Dharma (1998 film)

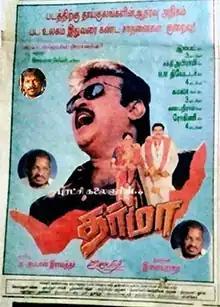
Theatrical release poster

Dharma is a 1998 Indian Tamil-language action drama film directed by Keyaar. The film stars Vijayakanth and Preetha Vijayakumar. A remake of the 1997 Hindi film "Ziddi", it was released on 9 July 1998.